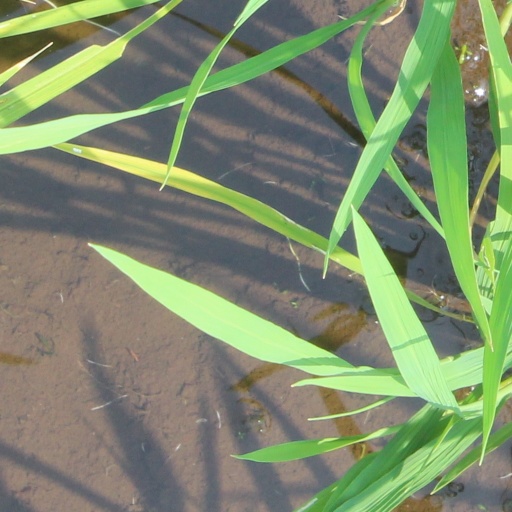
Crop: rice